War crimes in World War I

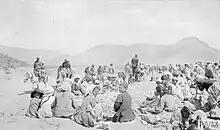
Orphaned Assyrian refugees in Qajar Iran, 1918

In the final years of the Ottoman Empire's existence, the Committee of Union and Progress (CUP) committed a genocide against the empire's Armenian population. The Ottomans carried out organised, systematic massacres and deportations of Armenians throughout the war, and they portrayed acts of resistance by Armenians as rebellions in an attempt to justify their extermination campaign. In early 1915, a number of Armenians volunteered to join the Russian forces, and the Ottoman government used this as a pretext to issue the Tehcir Law (Law on Deportation), which authorised the deportation of Armenians from the Empire's eastern provinces to Syria between 1915 and 1918. The Armenians were intentionally marched to death, and a large number of them were attacked by Ottoman brigands. While the exact number of deaths is unknown, the International Association of Genocide Scholars estimates that 1.5 million Armenians were killed. The government of Turkey has consistently denied the genocide, arguing that those who died were victims of inter-ethnic fighting, famine, or disease during World WarI; these claims are rejected by most historians. Other ethnic groups were also attacked by the Ottoman Empire during this period, including Assyrians and Greeks, and some scholars consider those events different parts of the same policy of extermination.